Carl E. Stotz Memorial Little League Bridge

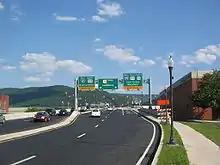
View south from Williamsport on Carl E. Stotz Memorial Little League Bridge, showing Single Point Urban Interchange

The Pennsylvania Department of Transportation announced its plans for the seventh Market Street Bridge in the year 2000. A groundbreaking ceremony for the new bridge was held on May 7, 2004, with the actual construction beginning on May 10. The original estimated cost of the project was $60,000,000. The new bridge was built as two spans, with the southbound span constructed first, just west (upstream) of the sixth bridge. The southbound bridge was opened to traffic on July 11, 2006. In August 2006, the old Market Street bridge was demolished.